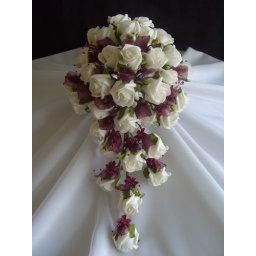
I really liked this one... would look ace in black and pink